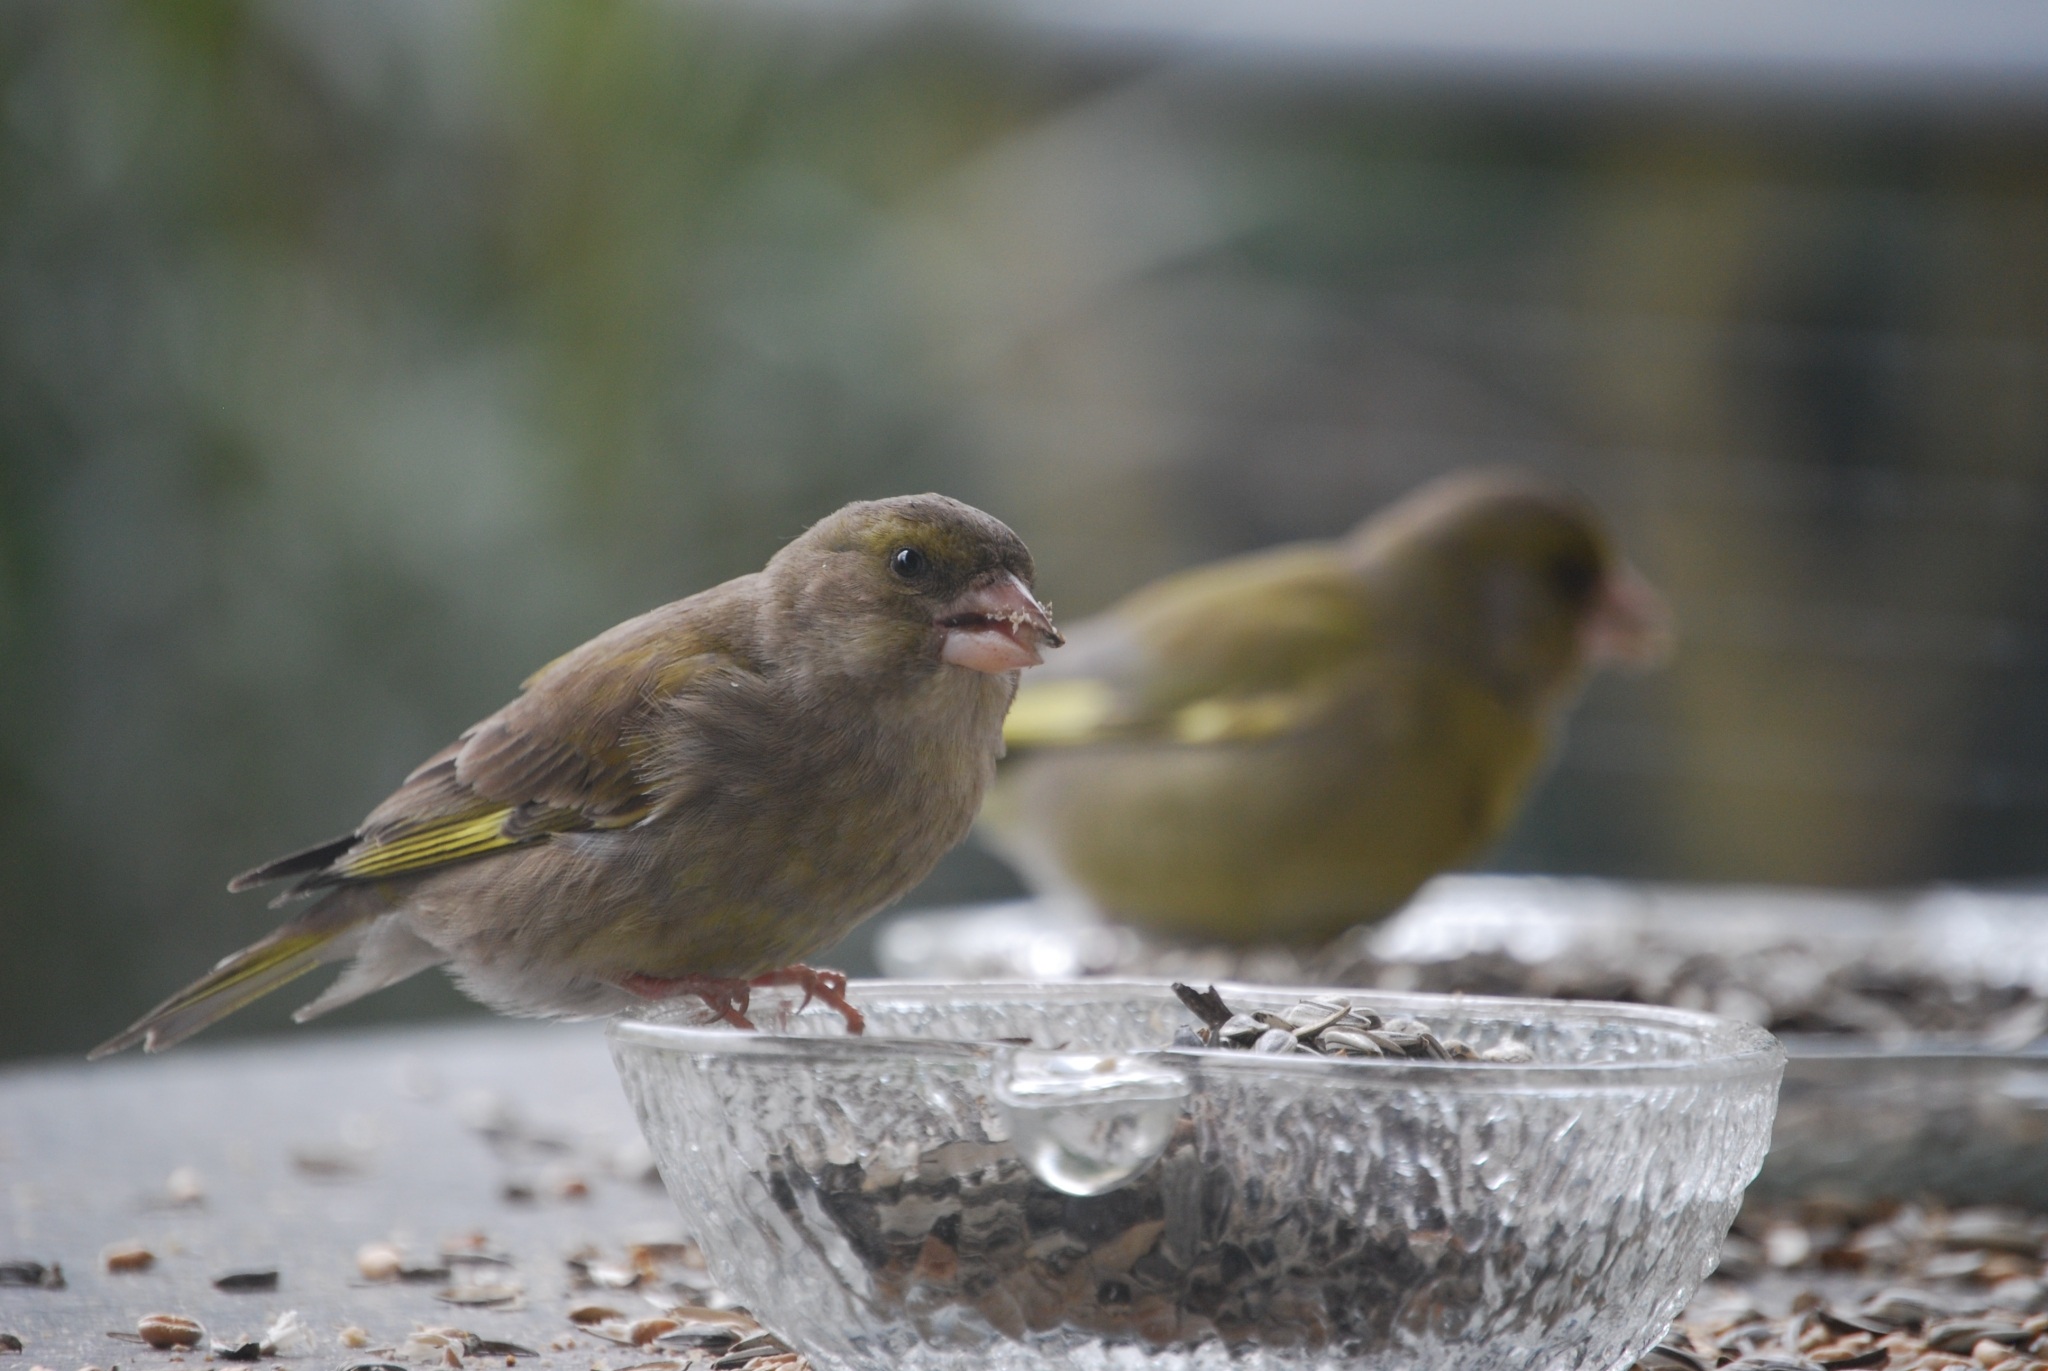
bird, wildlife, beak, fauna, feeding, vertebrate, sparrow, finch, greenfinch, house sparrow, old world flycatcher, birds feeding, perching bird, emberizidae